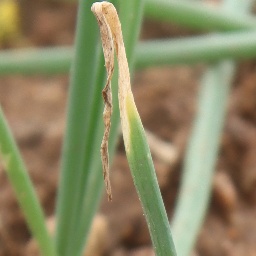
Label: Stemphylium leaf blight and collectrichum leaf blight